Harokopio University

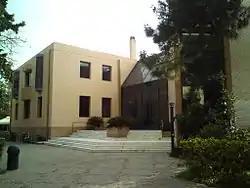
The New Building

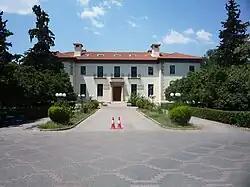
Harokopio University

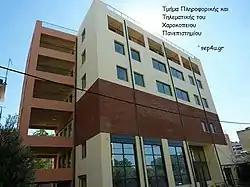
Harokopio University Informatics and Telematics Building

The infrastructure of the university is of high level, in fact it was fully restored in 1993-1994 while a new building was erected in 1999–2000 to house the newly established Geography Department and the library. In 2011 a new building was completed in the area of Tavros, for the newly established Department of Informatics and Telematics and the university's Refrectory.